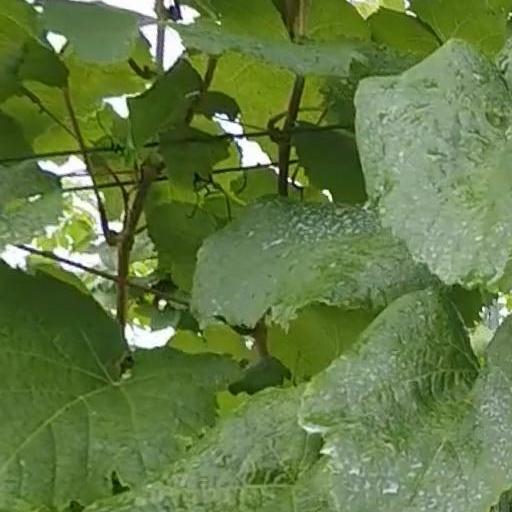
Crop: grape